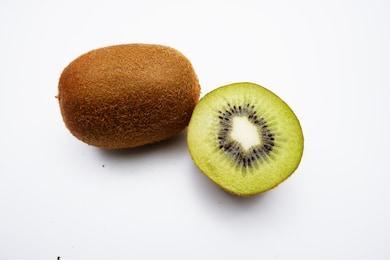
Label: Kiwi